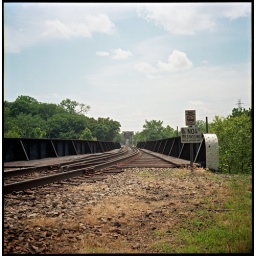
Train bridge heading out over the water near the 14th Street Bridge.